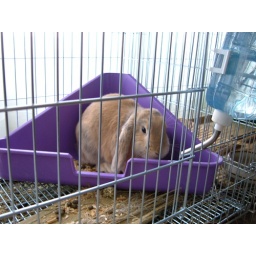
I'm a cute little bun in a silver cage...Lily's my name but I don't know my age...